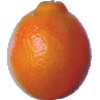
Label: Tangelo 1